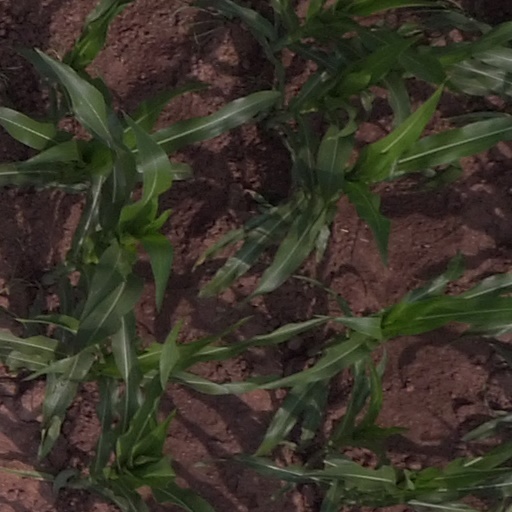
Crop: maize; corn